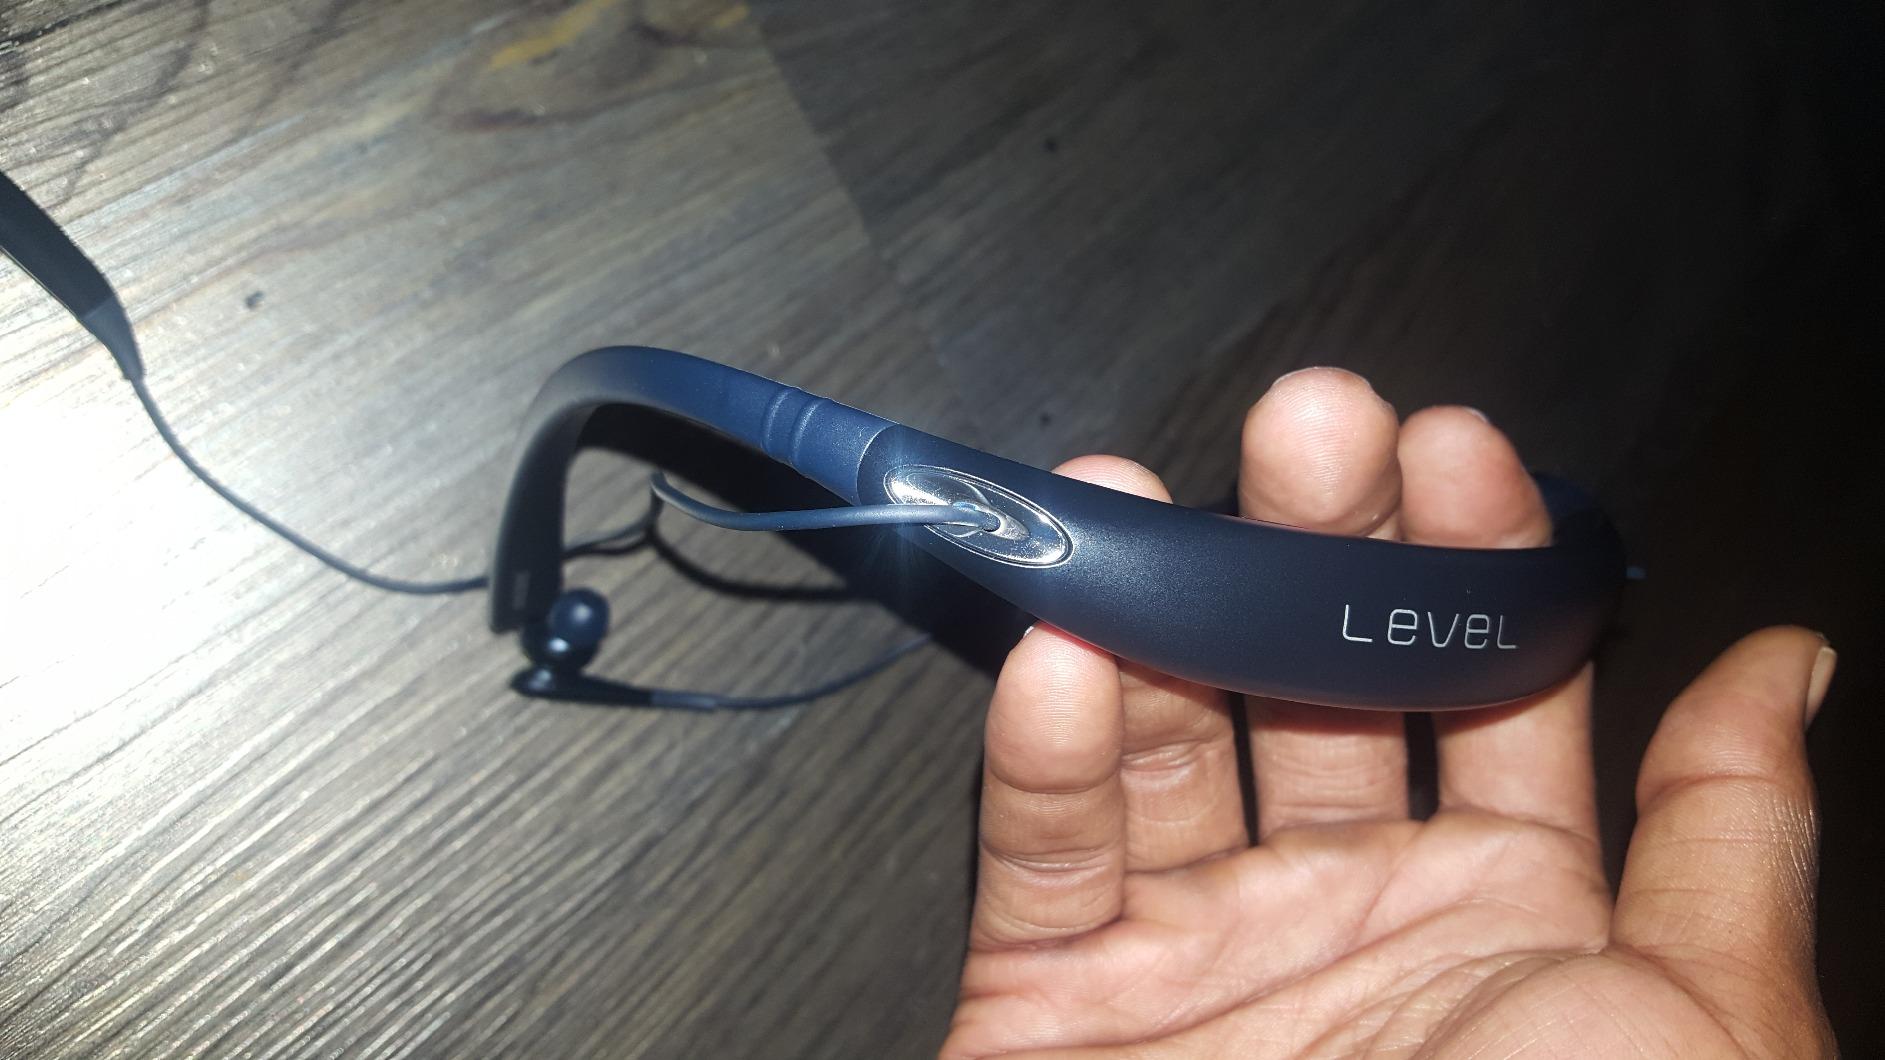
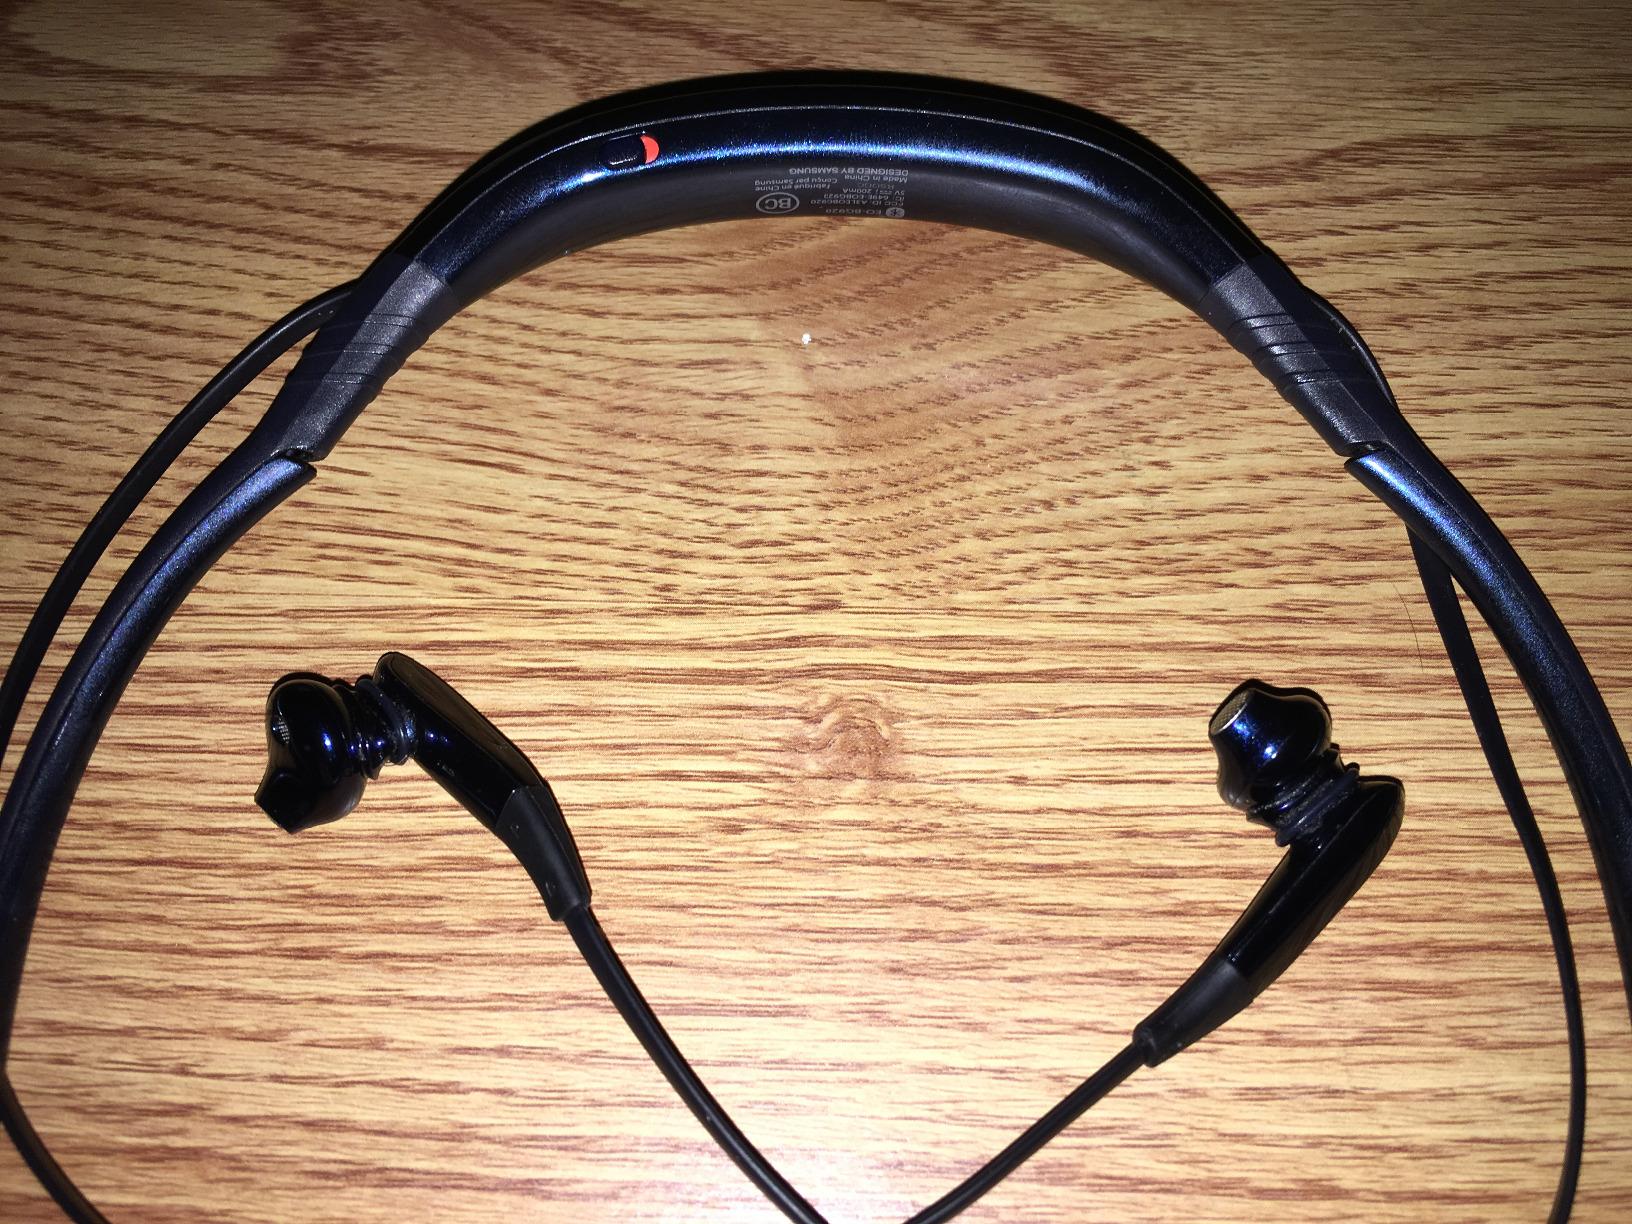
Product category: headphones
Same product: no